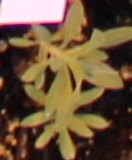
Label: Kochia